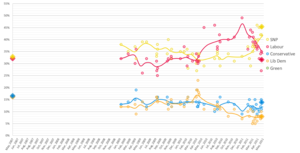
Les élections parlementaires écossaises de 2011 sont des élections ayant eu lieu le 5 mai 2011 pour élire les députés de la IVᵉ législature du Parlement écossais. Ces élections ont lieu le même jour que les élections municipales du Royaume-Uni de 2011, le référendum britannique sur le mode de scrutin de 2011, ainsi que les élections parlementaires galloises et d'Irlande du Nord. Le SNP y remporte les élections et forme un gouvernement majoritaire.